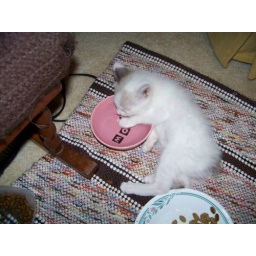
Sleeping in my water bowl